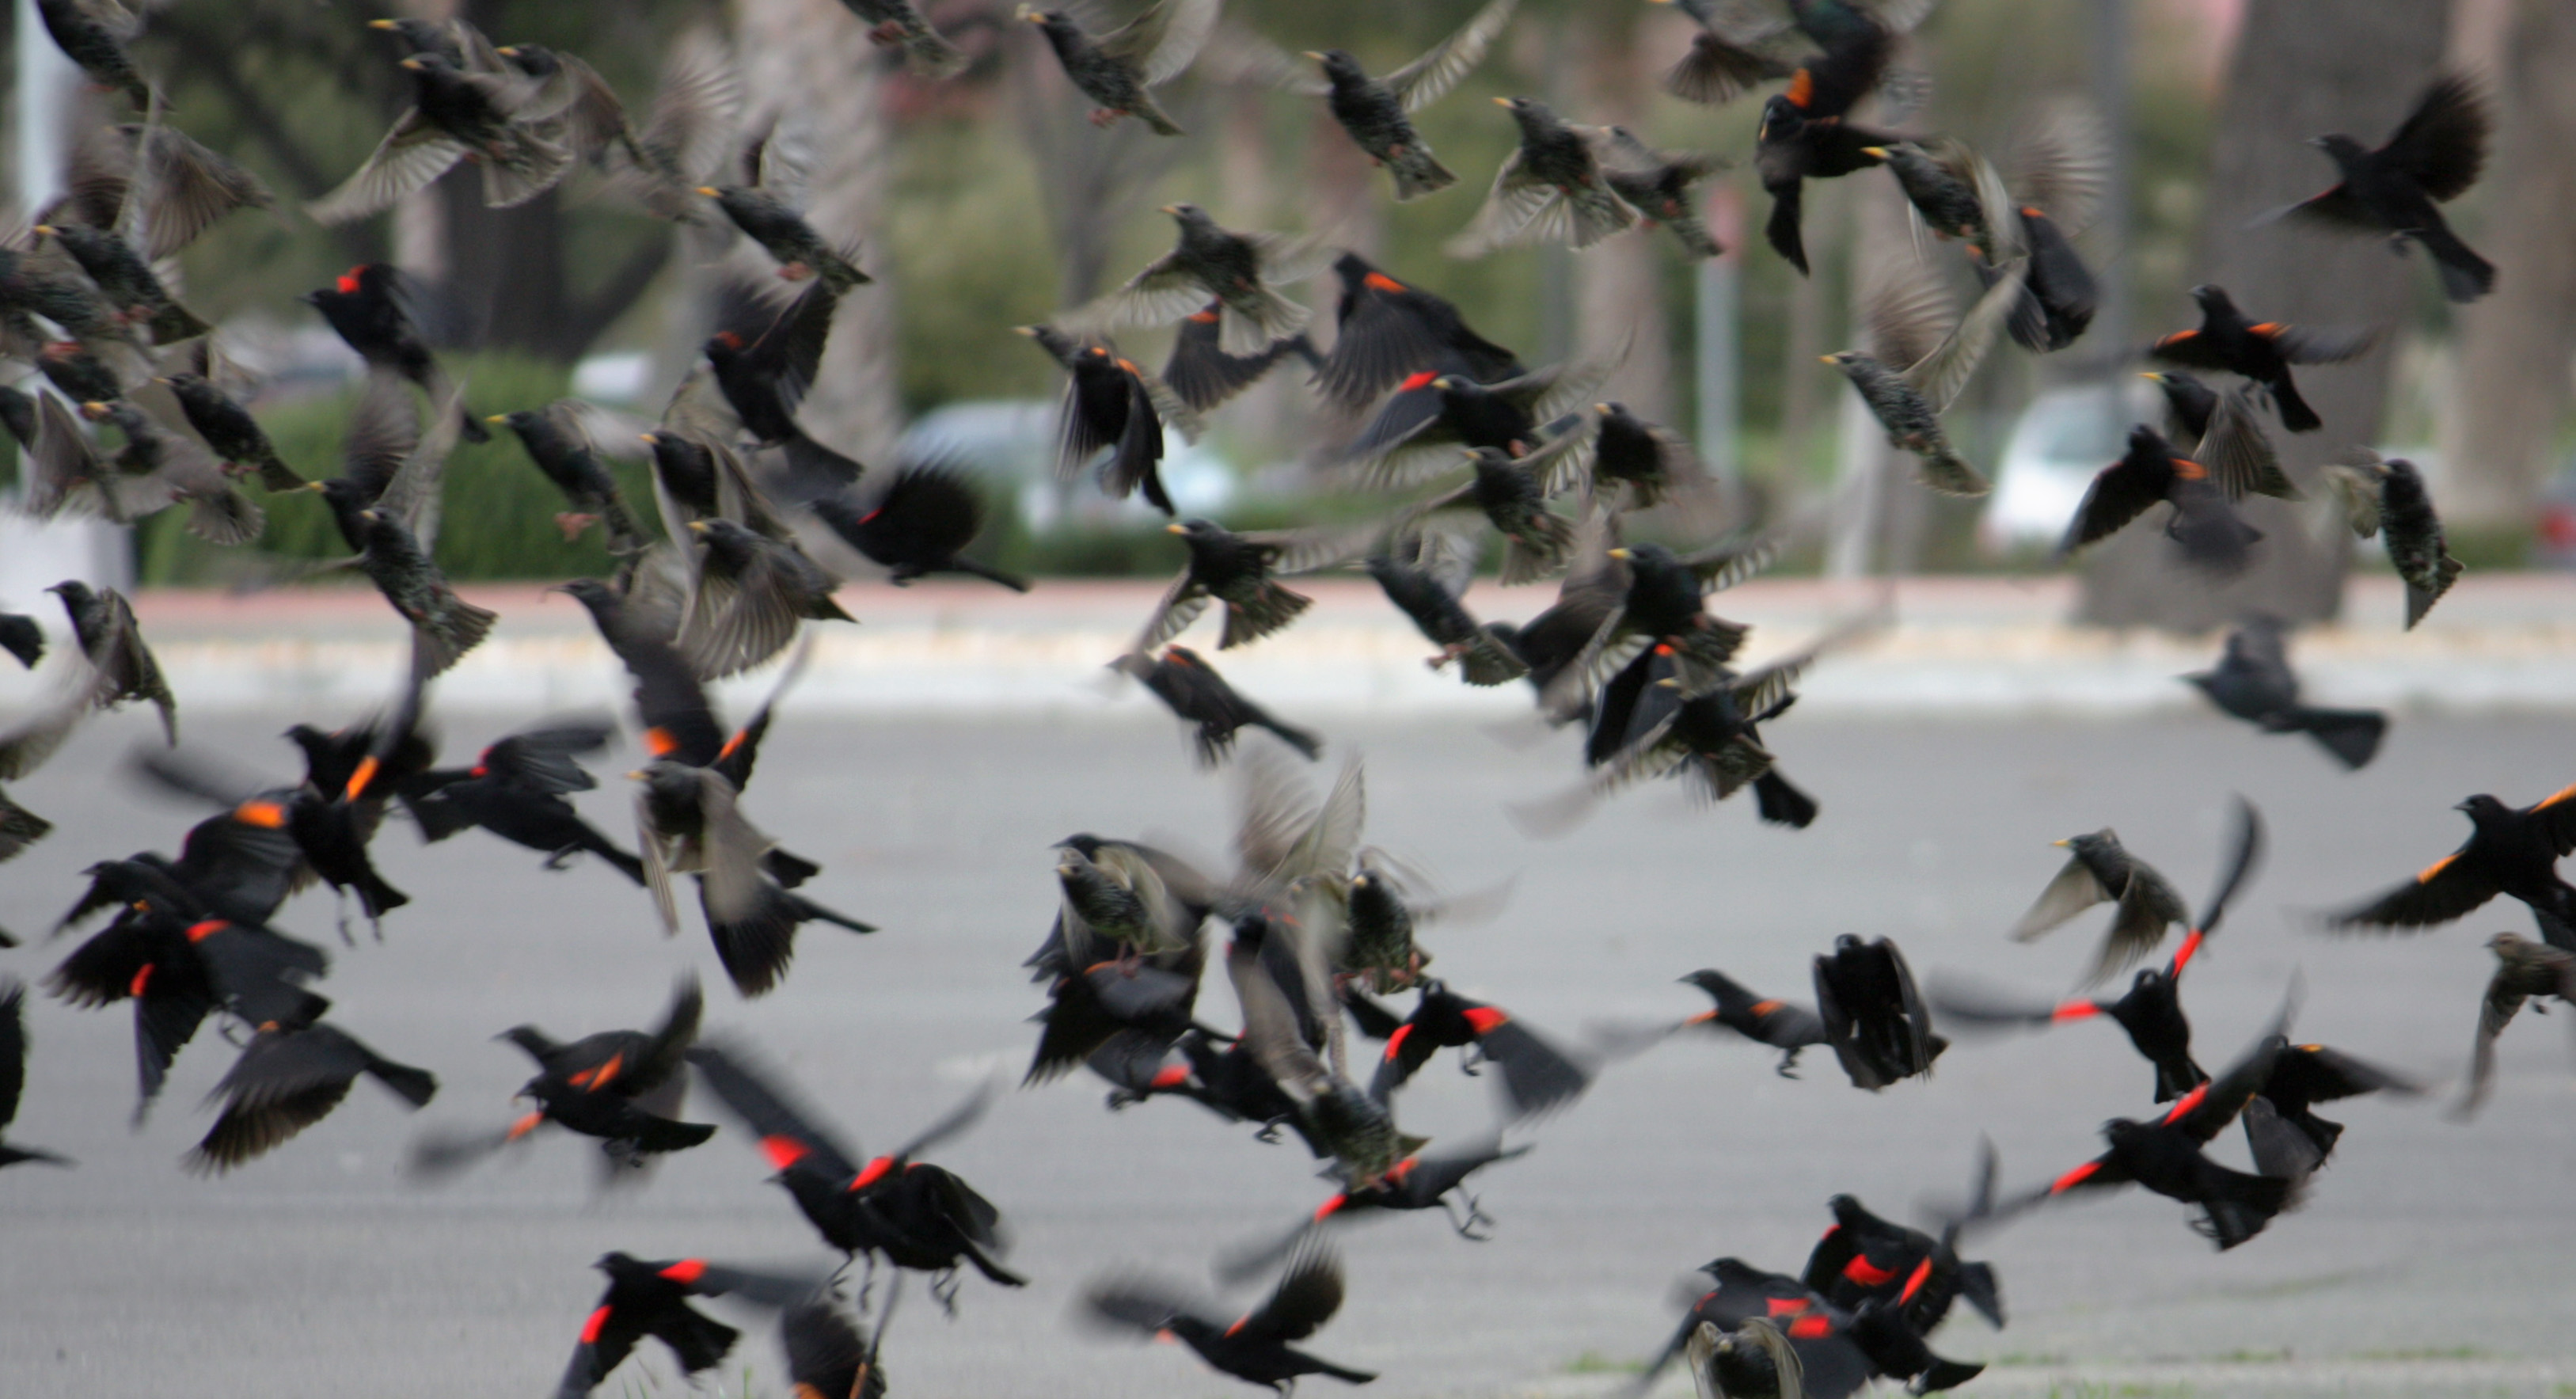
bird, flower, vertebrate, water bird, apgubernator, pigeons and doves